Sandra Granger

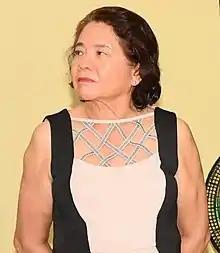
Granger in 2016

Sandra Marie Granger (née Chan-A-Sue; born 1947) is a retired Guyanese academic and civil servant who was the First Lady of Guyana, as the wife of President David A. Granger.